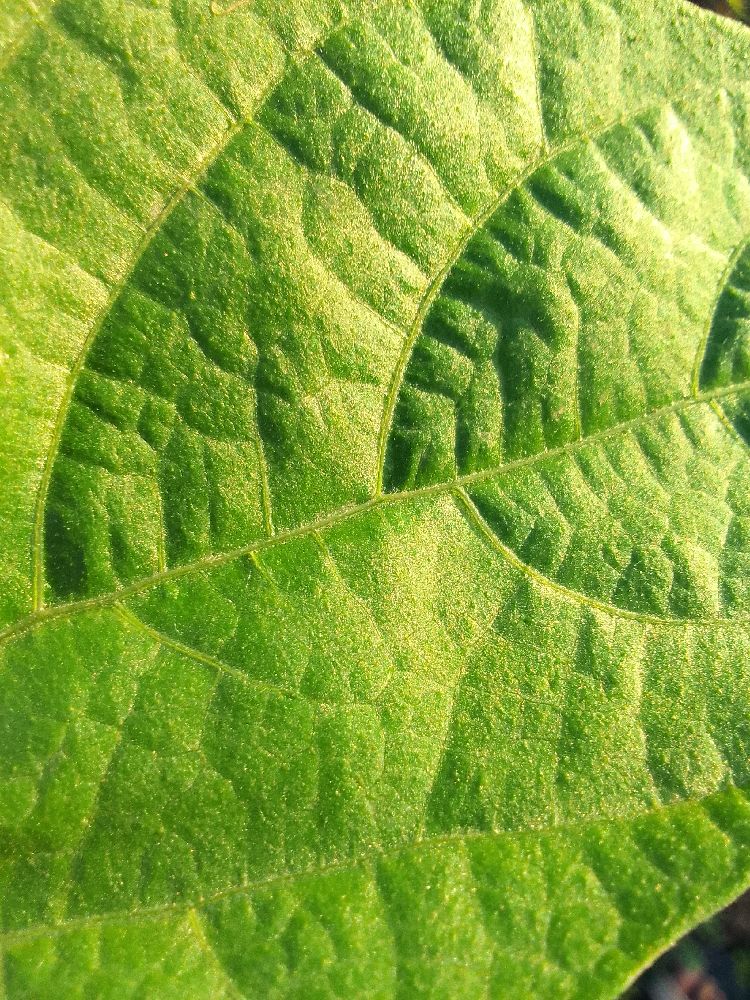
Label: healthy